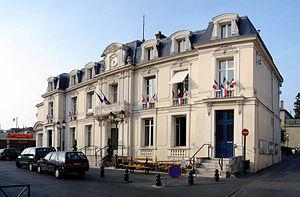
Mairie de Saint-Leu-la-Forêt (Val-d'Oise), France
Cet article recense de manière non exhaustive les châteaux, maisons fortes, mottes castrales, situés dans le département français du Val-d'Oise. Il est fait état des inscriptions et classements au titre des monuments historiques.